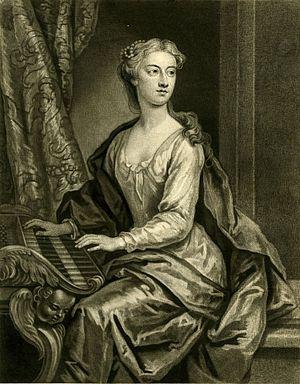
Anastasia Robinson, ensuite connue en tant qu'Anastasia, comtesse de Peterborough, est une cantatrice anglaise de l'époque baroque, chantant en soprano et plus tard en contralto. On s'en souvient particulièrement pour avoir chanté dans plusieurs opéras de Haendel.